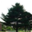
Label: pine_tree